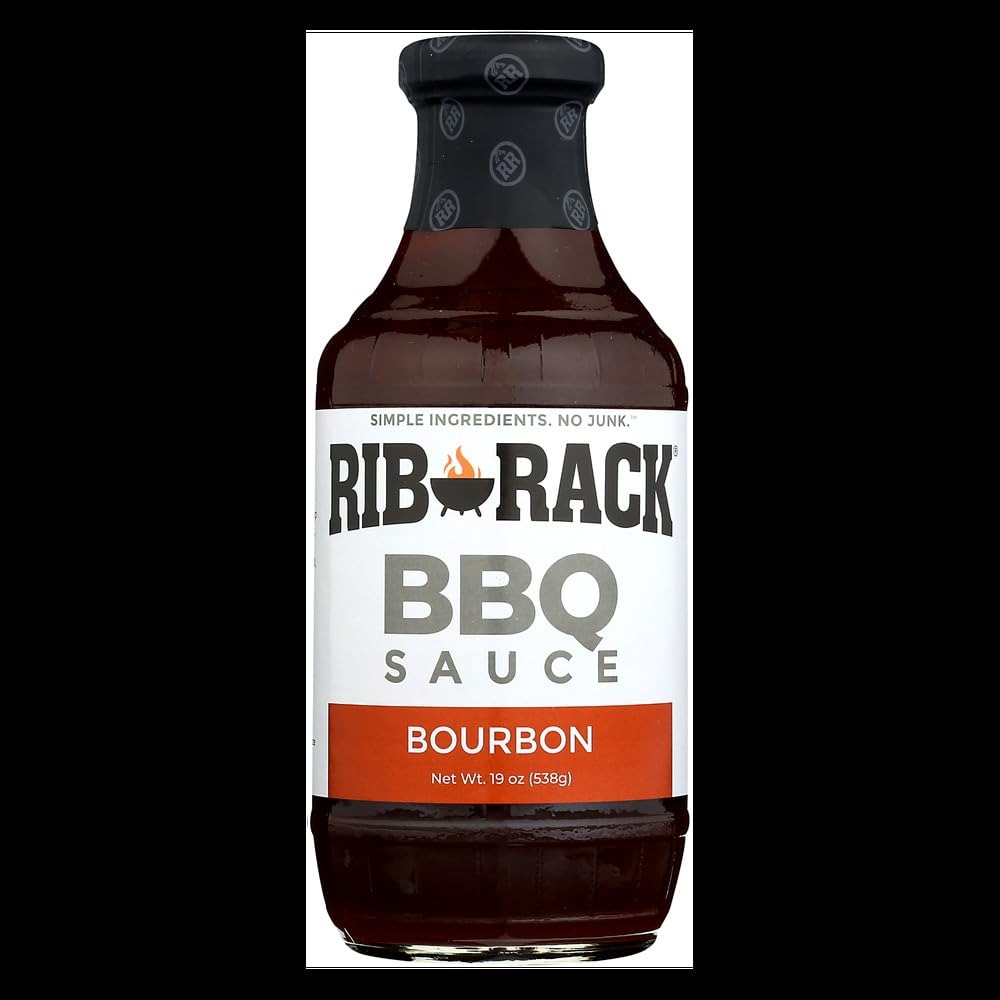
Item Name: Rib Rack Southern Bourbon BBQ Sauce, 19 oz, (Pack of 6)
Value: 114.0
Unit: Fl Oz

Price: 27.11